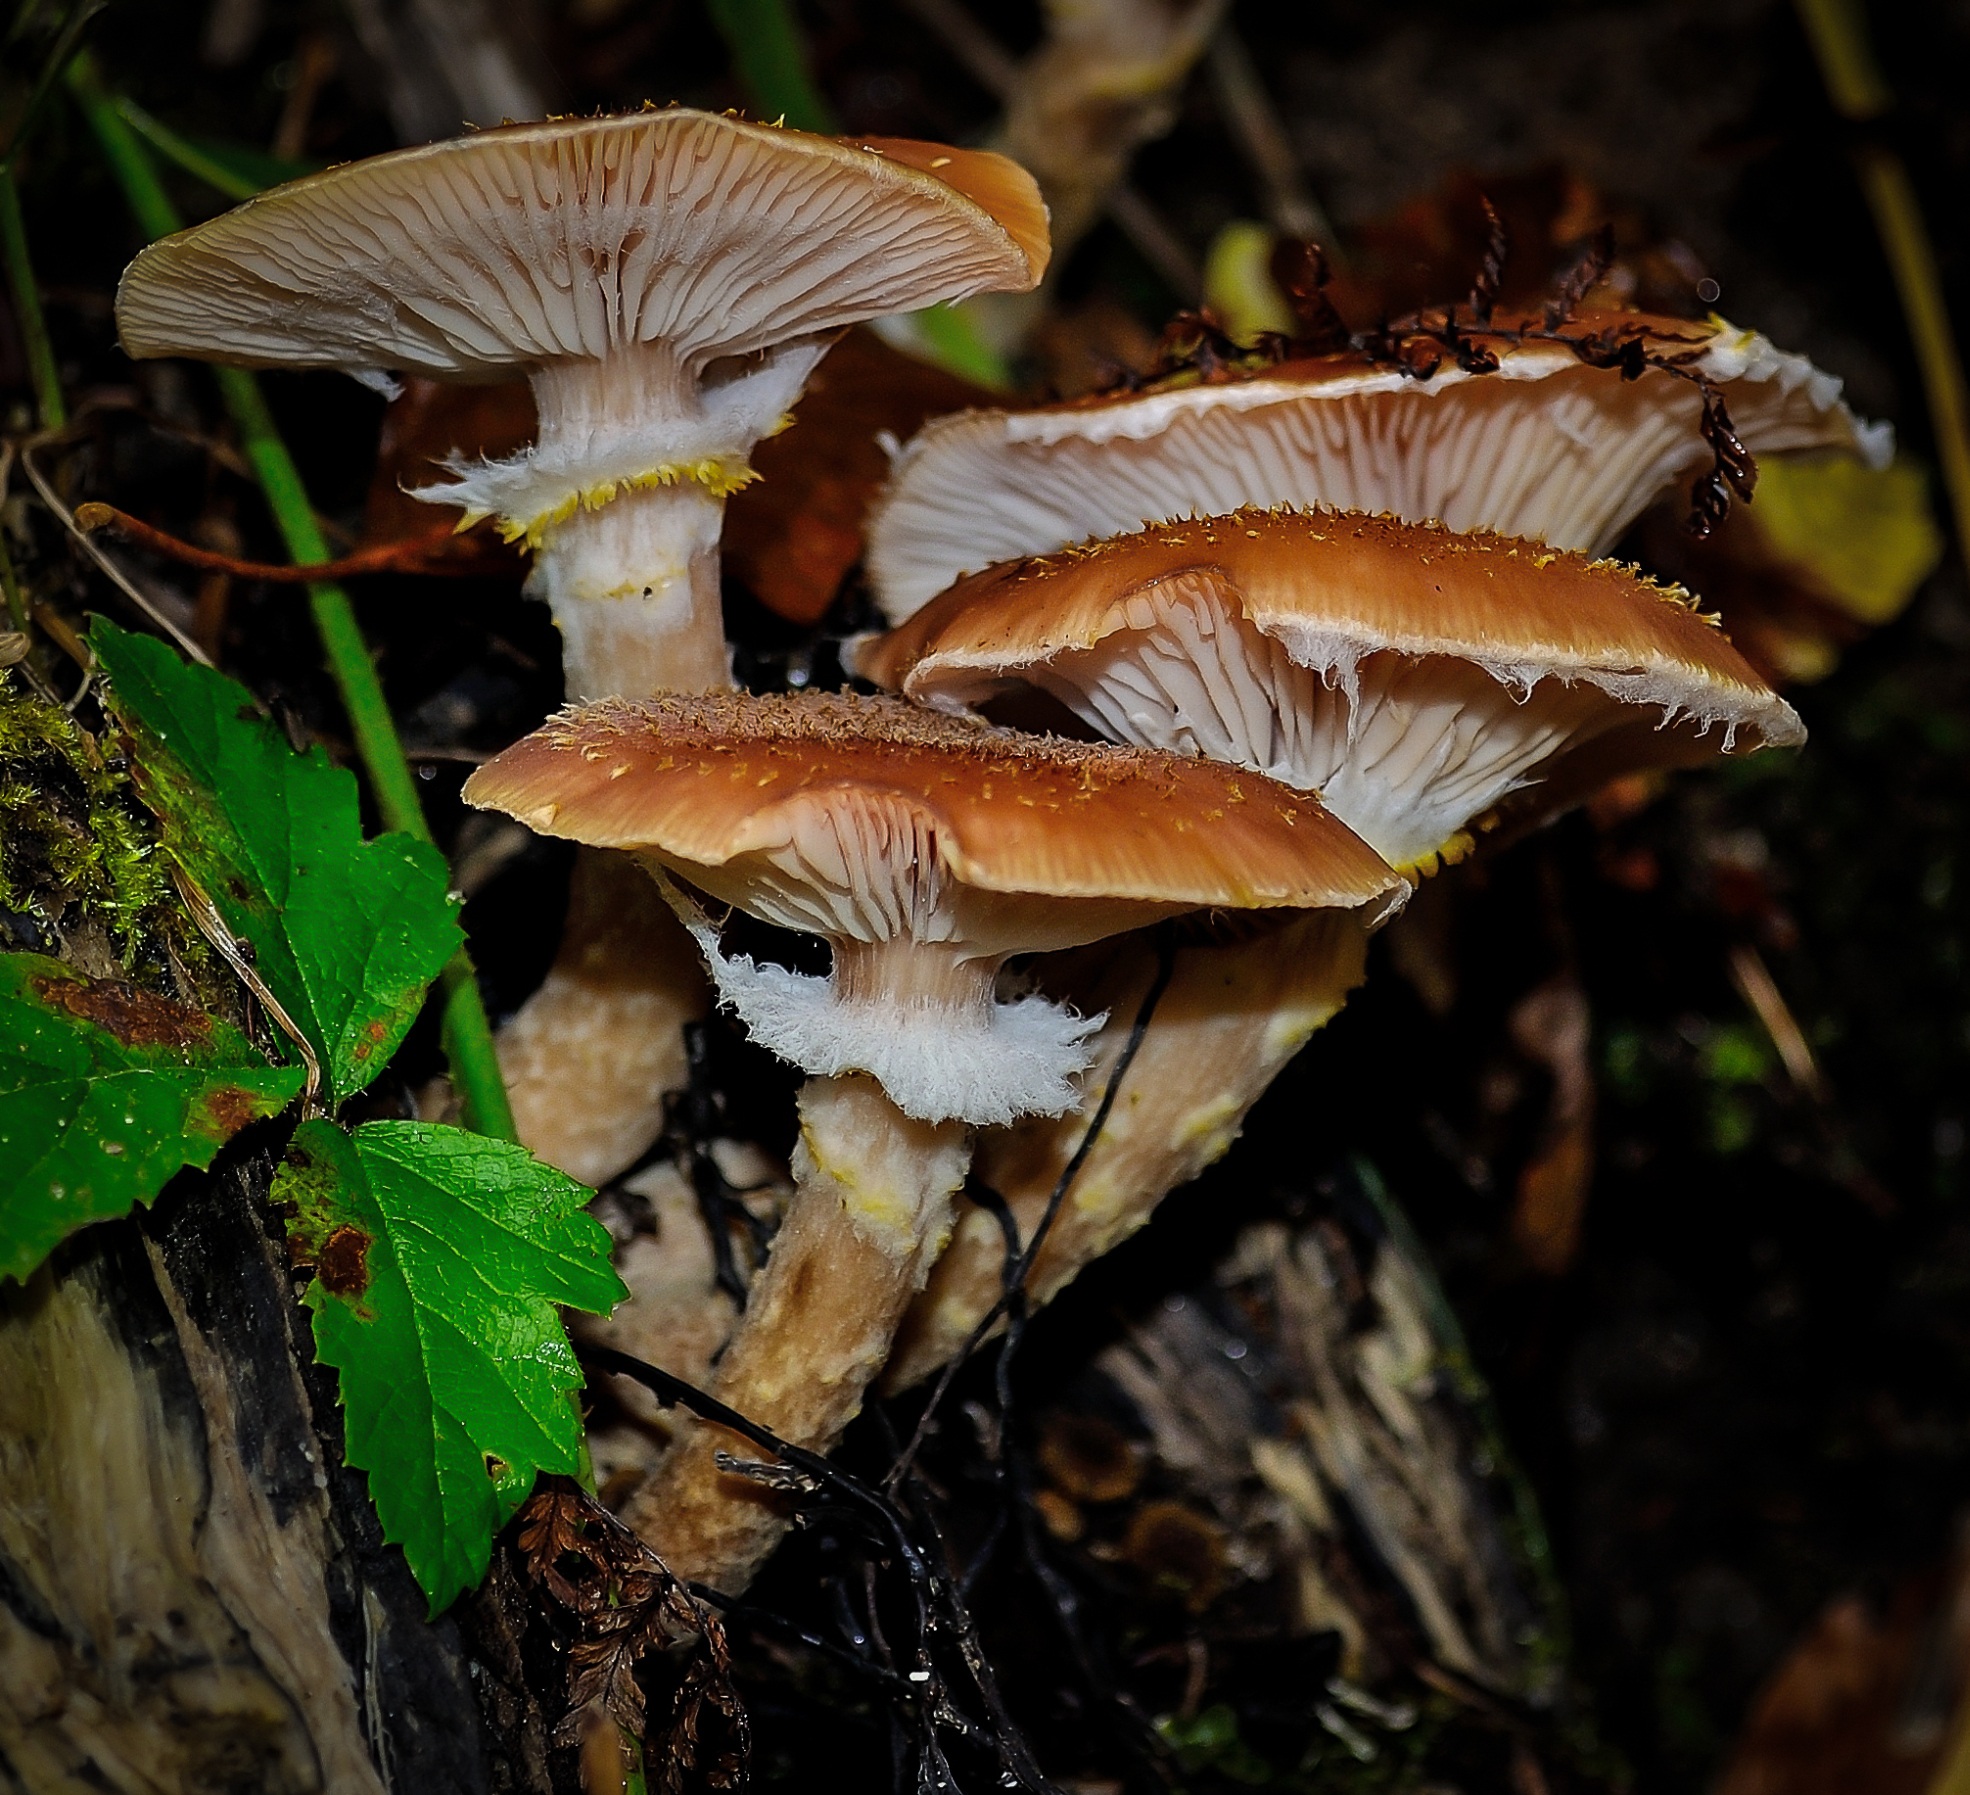
tree, nature, forest, leaf, fall, flower, wild, food, vegetable, natural, autumn, fresh, brown, botany, mushroom, flora, season, fauna, close up, fungus, fungi, forestry, vegetarian, raw, woodland, bolete, edible, organic, macro photography, oyster mushroom, edible mushroom, medicinal mushroom, agaricomycetes, agaricaceae, penny bun